Describe the emotion expressed in this image:  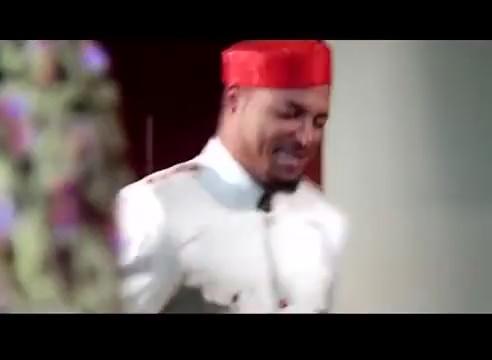
This person displays Fear, valence and arousal with high intensity.